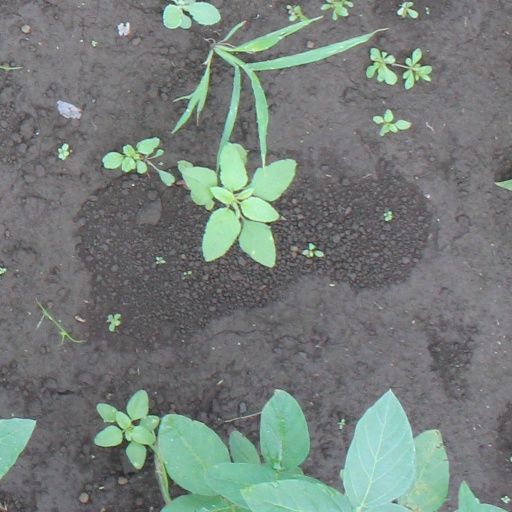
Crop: soybean